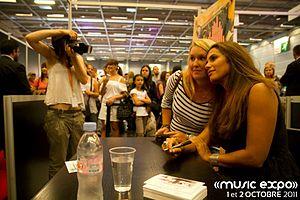
La chanteuse française Elisa Tovati en dédicaces à Music Expo 2011.
Music Expo est un évènement musical parisien de musiques actuelles ayant lieu tous les deux ans. Il permet d'apprendre, de découvrir, d'écouter et de rencontrer des artistes, des nouveaux talents, des entreprises et des professionnels de la musique. La première édition eut lieu en 2009.